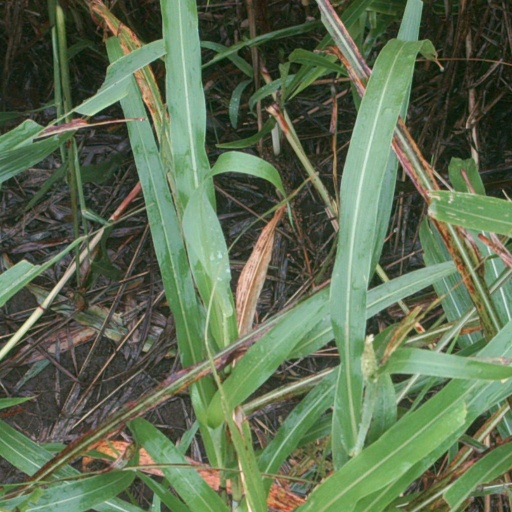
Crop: sorghum